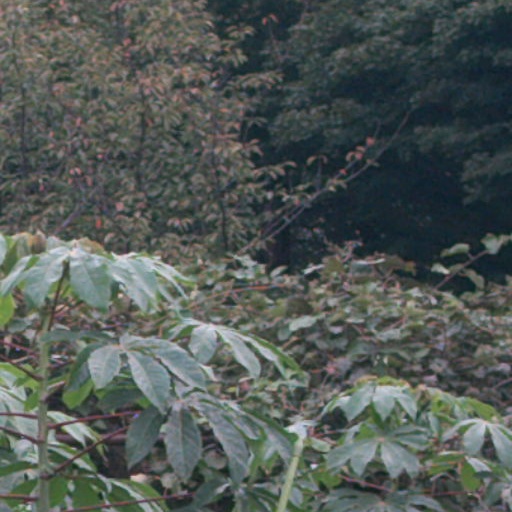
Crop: cassava